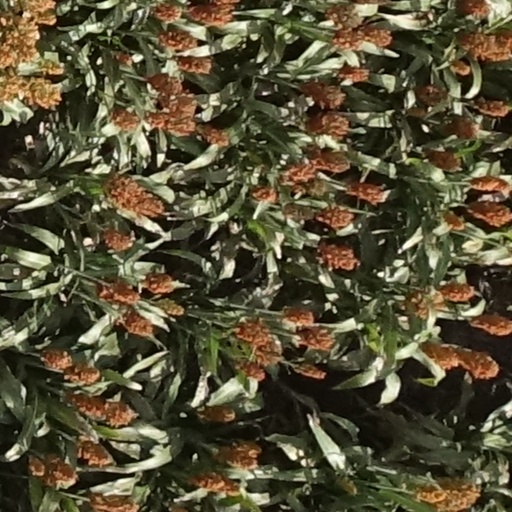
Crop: sorghum